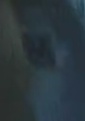
Face region: eyes (orbital_tightening_and_eye_area)
Pain indicator: not_present